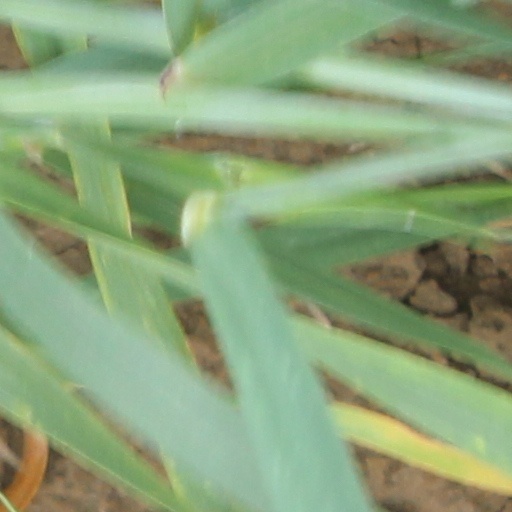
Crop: wheat